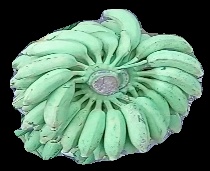
Variety: elakki-bale
Grade: grade1